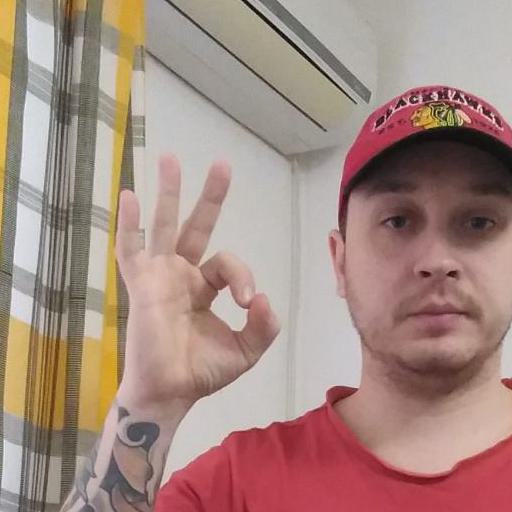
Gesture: ok